Mary M. Jackson

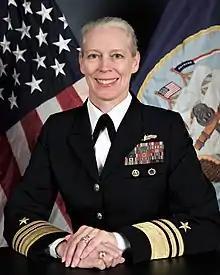
Jackson in 2017

Mary Marcella Jackson (born 1966) is a retired United States Navy officer.